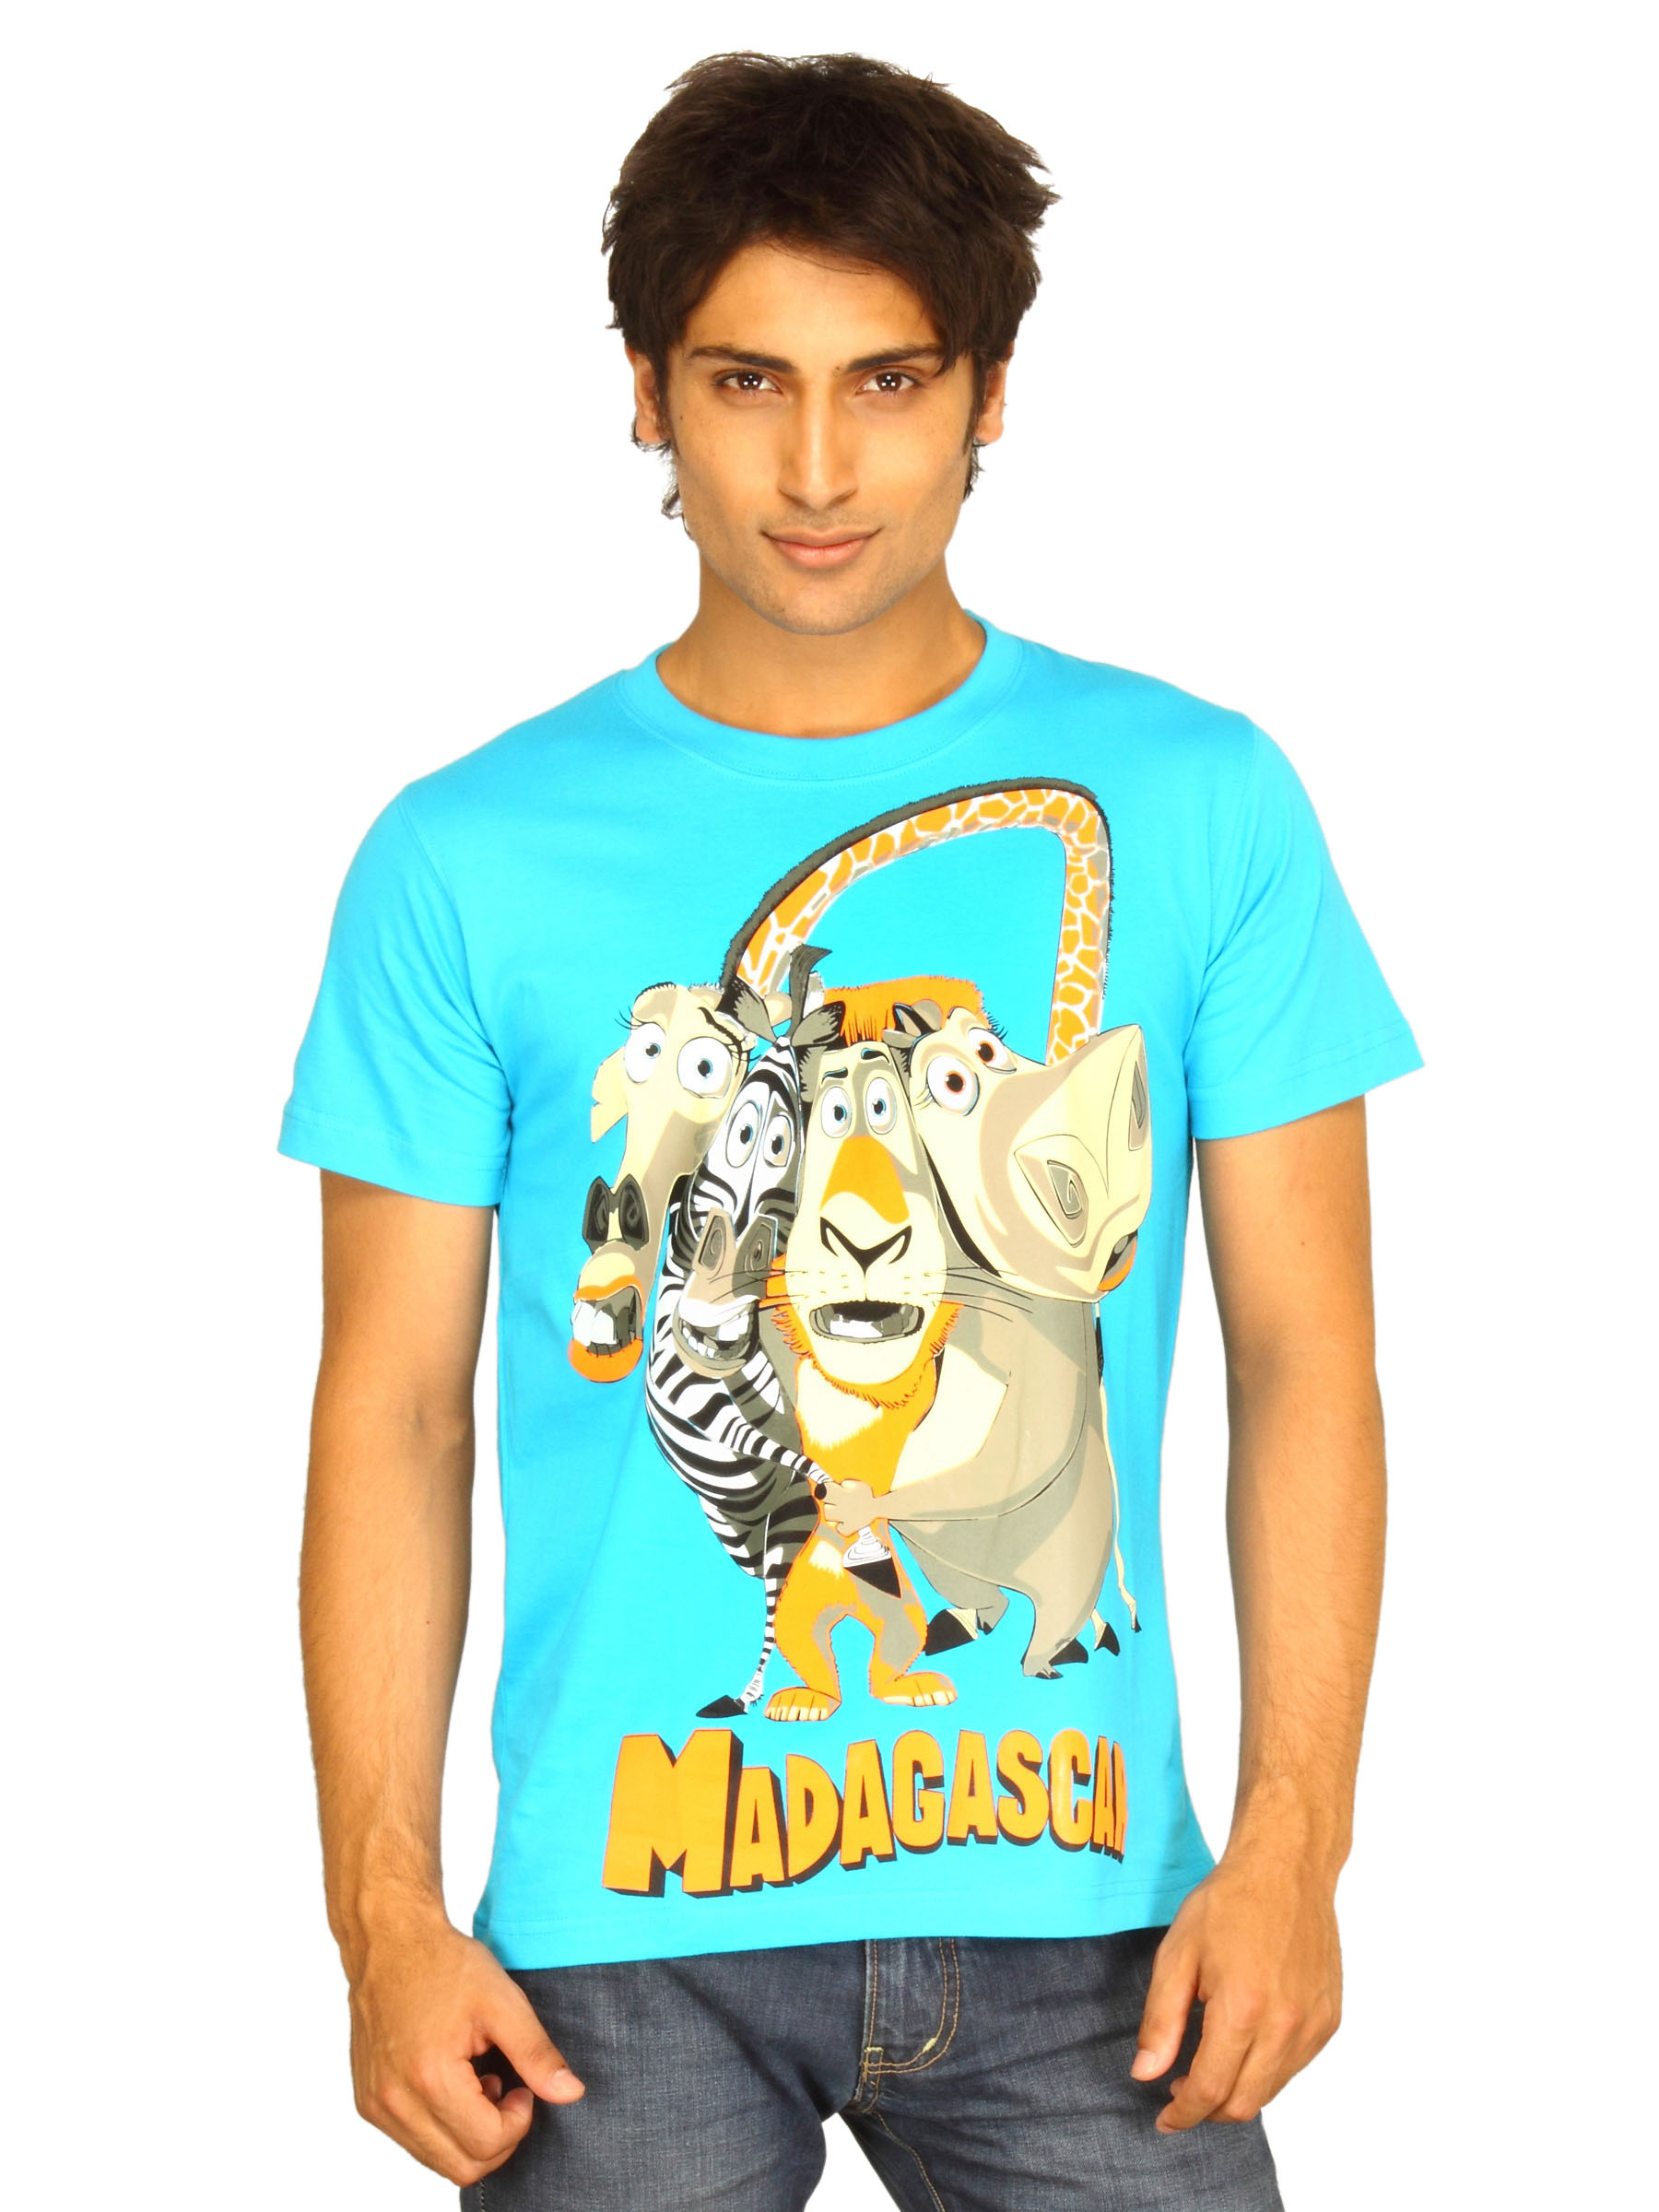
Guerrilla Men's Madagascar Blue T-shirt
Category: Apparel / Topwear / Tshirts
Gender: Men
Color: Blue
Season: Summer 2011
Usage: Casual